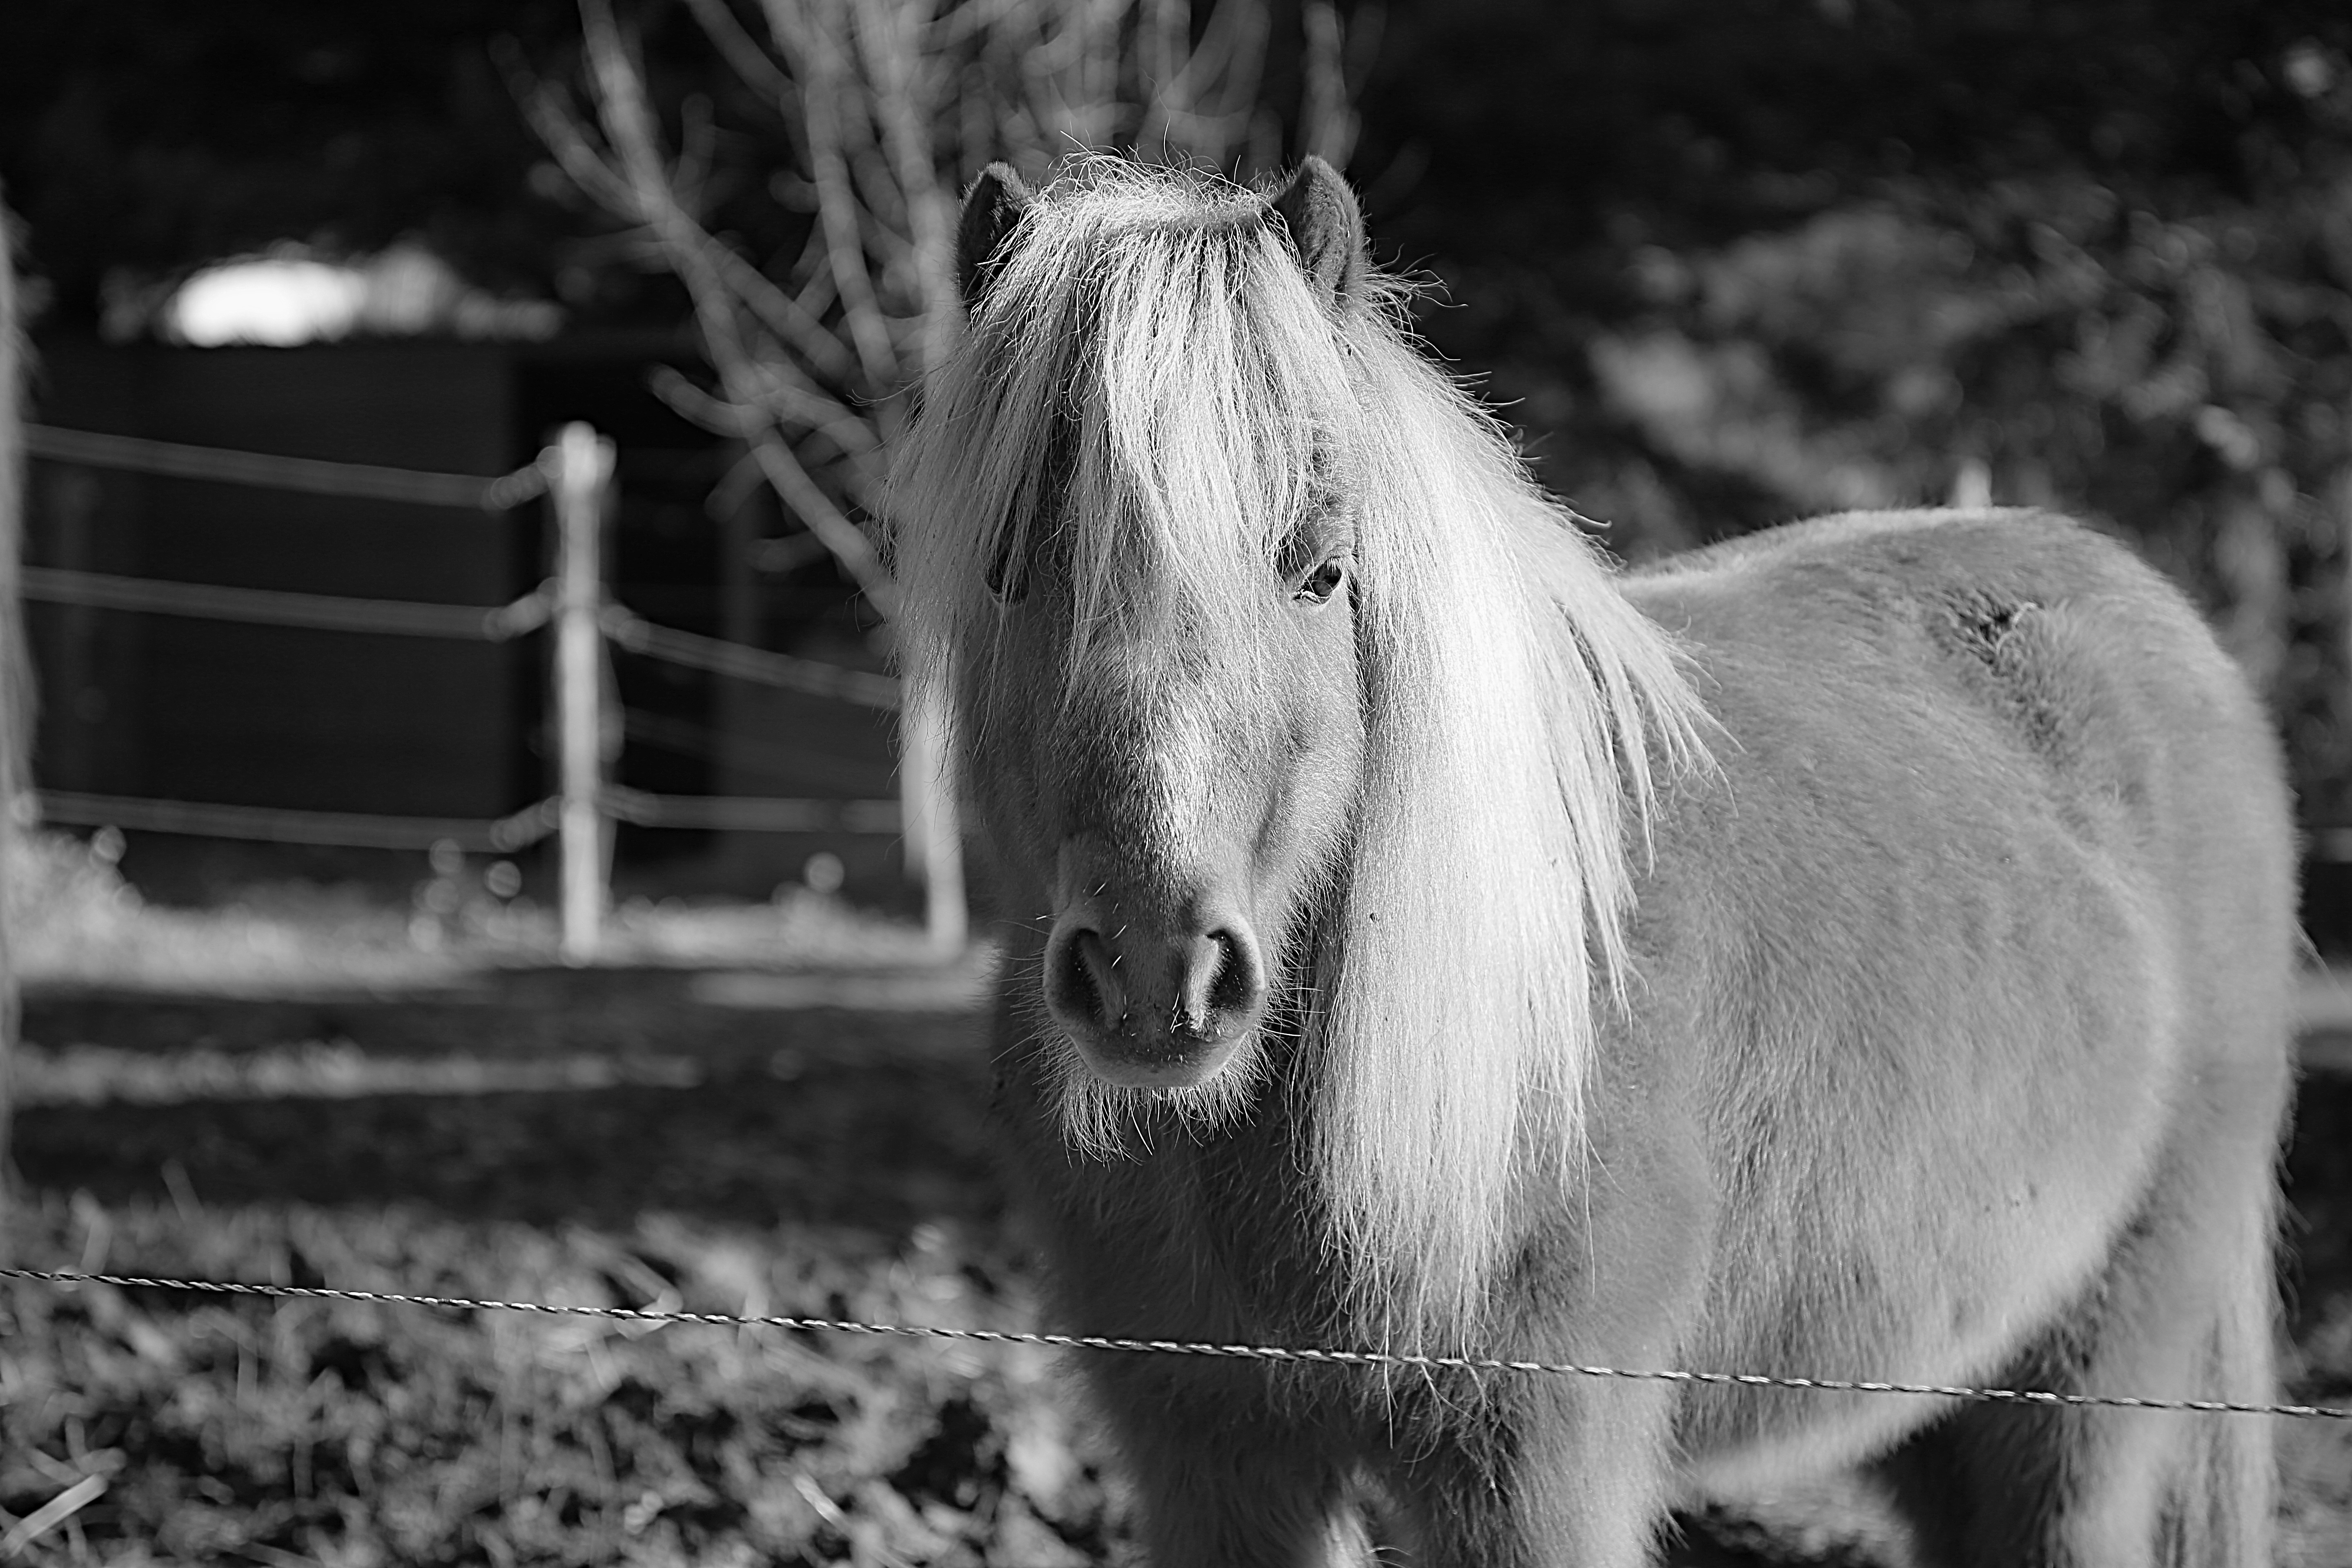
black and white, white, animal, horse, mammal, stallion, mane, black, monochrome, equine, pony, eye, animals, look, vertebrate, horseback riding, monochrome photography, horse like mammal, mustang horse